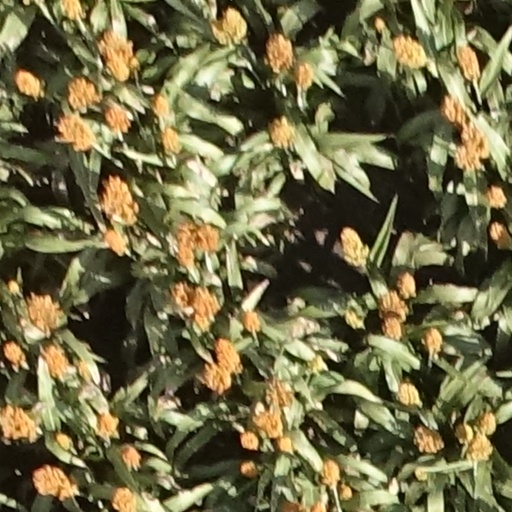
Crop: sorghum